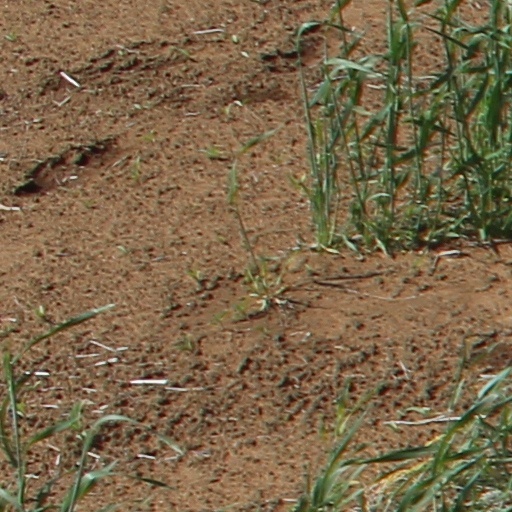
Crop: wheat